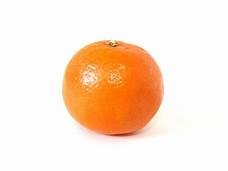
Label: mandarine